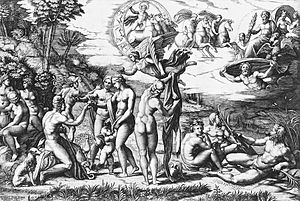
Salon des Refusés / Baggrunden fra den første Salon des Refusés / Whistlers The White Girl og Manets Frokost i det grønne
Marcantonio Raimondi: Paris' dom fra o. 1515. (Gruppen i højre hjørne)
Salon des Refusés var en paralleludstilling til den officielle Salon de Paris.